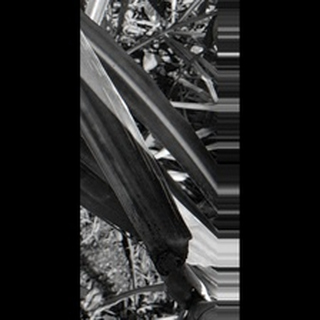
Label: sugarcane_red_rot